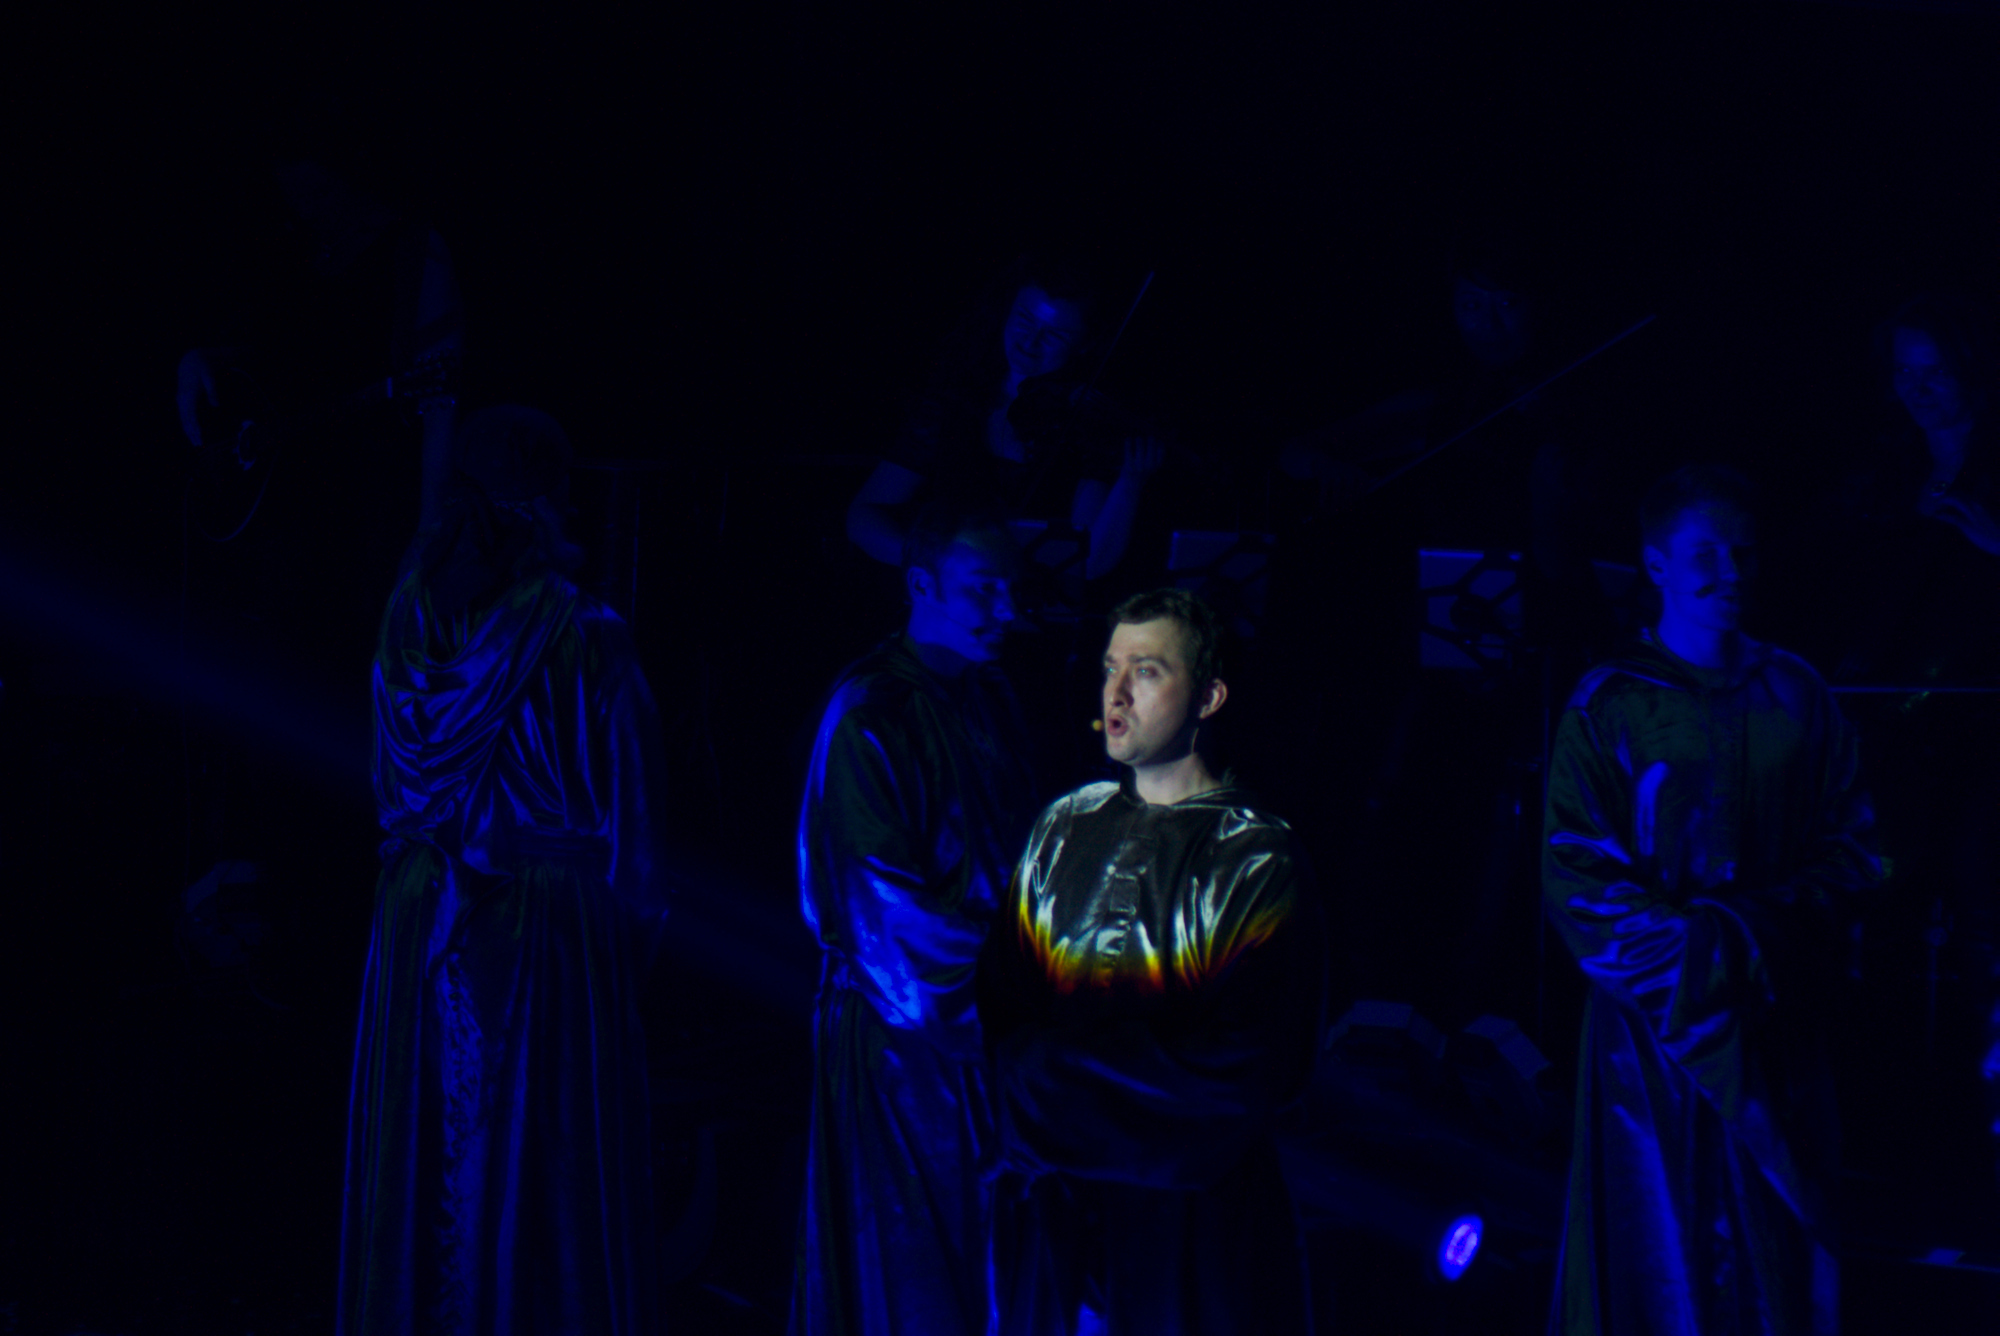
music, light, night, concert, darkness, blue, stage, performance, midnight, monks, gregorian, mastersofchant, coloursplash, performing arts, musical theatre